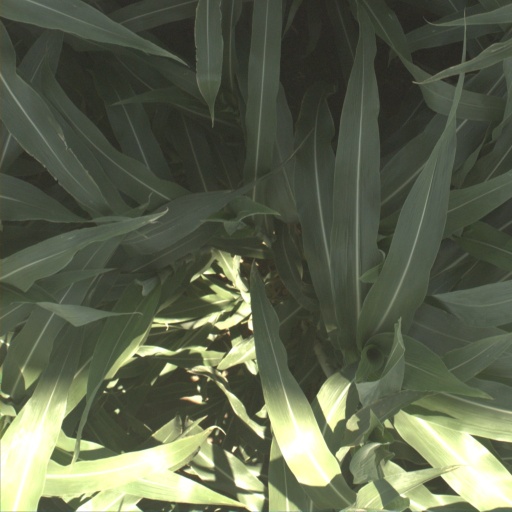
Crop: sorghum